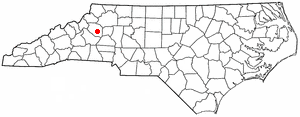
Lenoir (North Carolina)
Lenoir i North Carolina
Lenoir er en by i Caldwell County i det vestlige North Carolina i USA. Det er countyets administrative centrum. Byen havde godt 18.000 indbyggere ved den seneste folketælling i 2010.